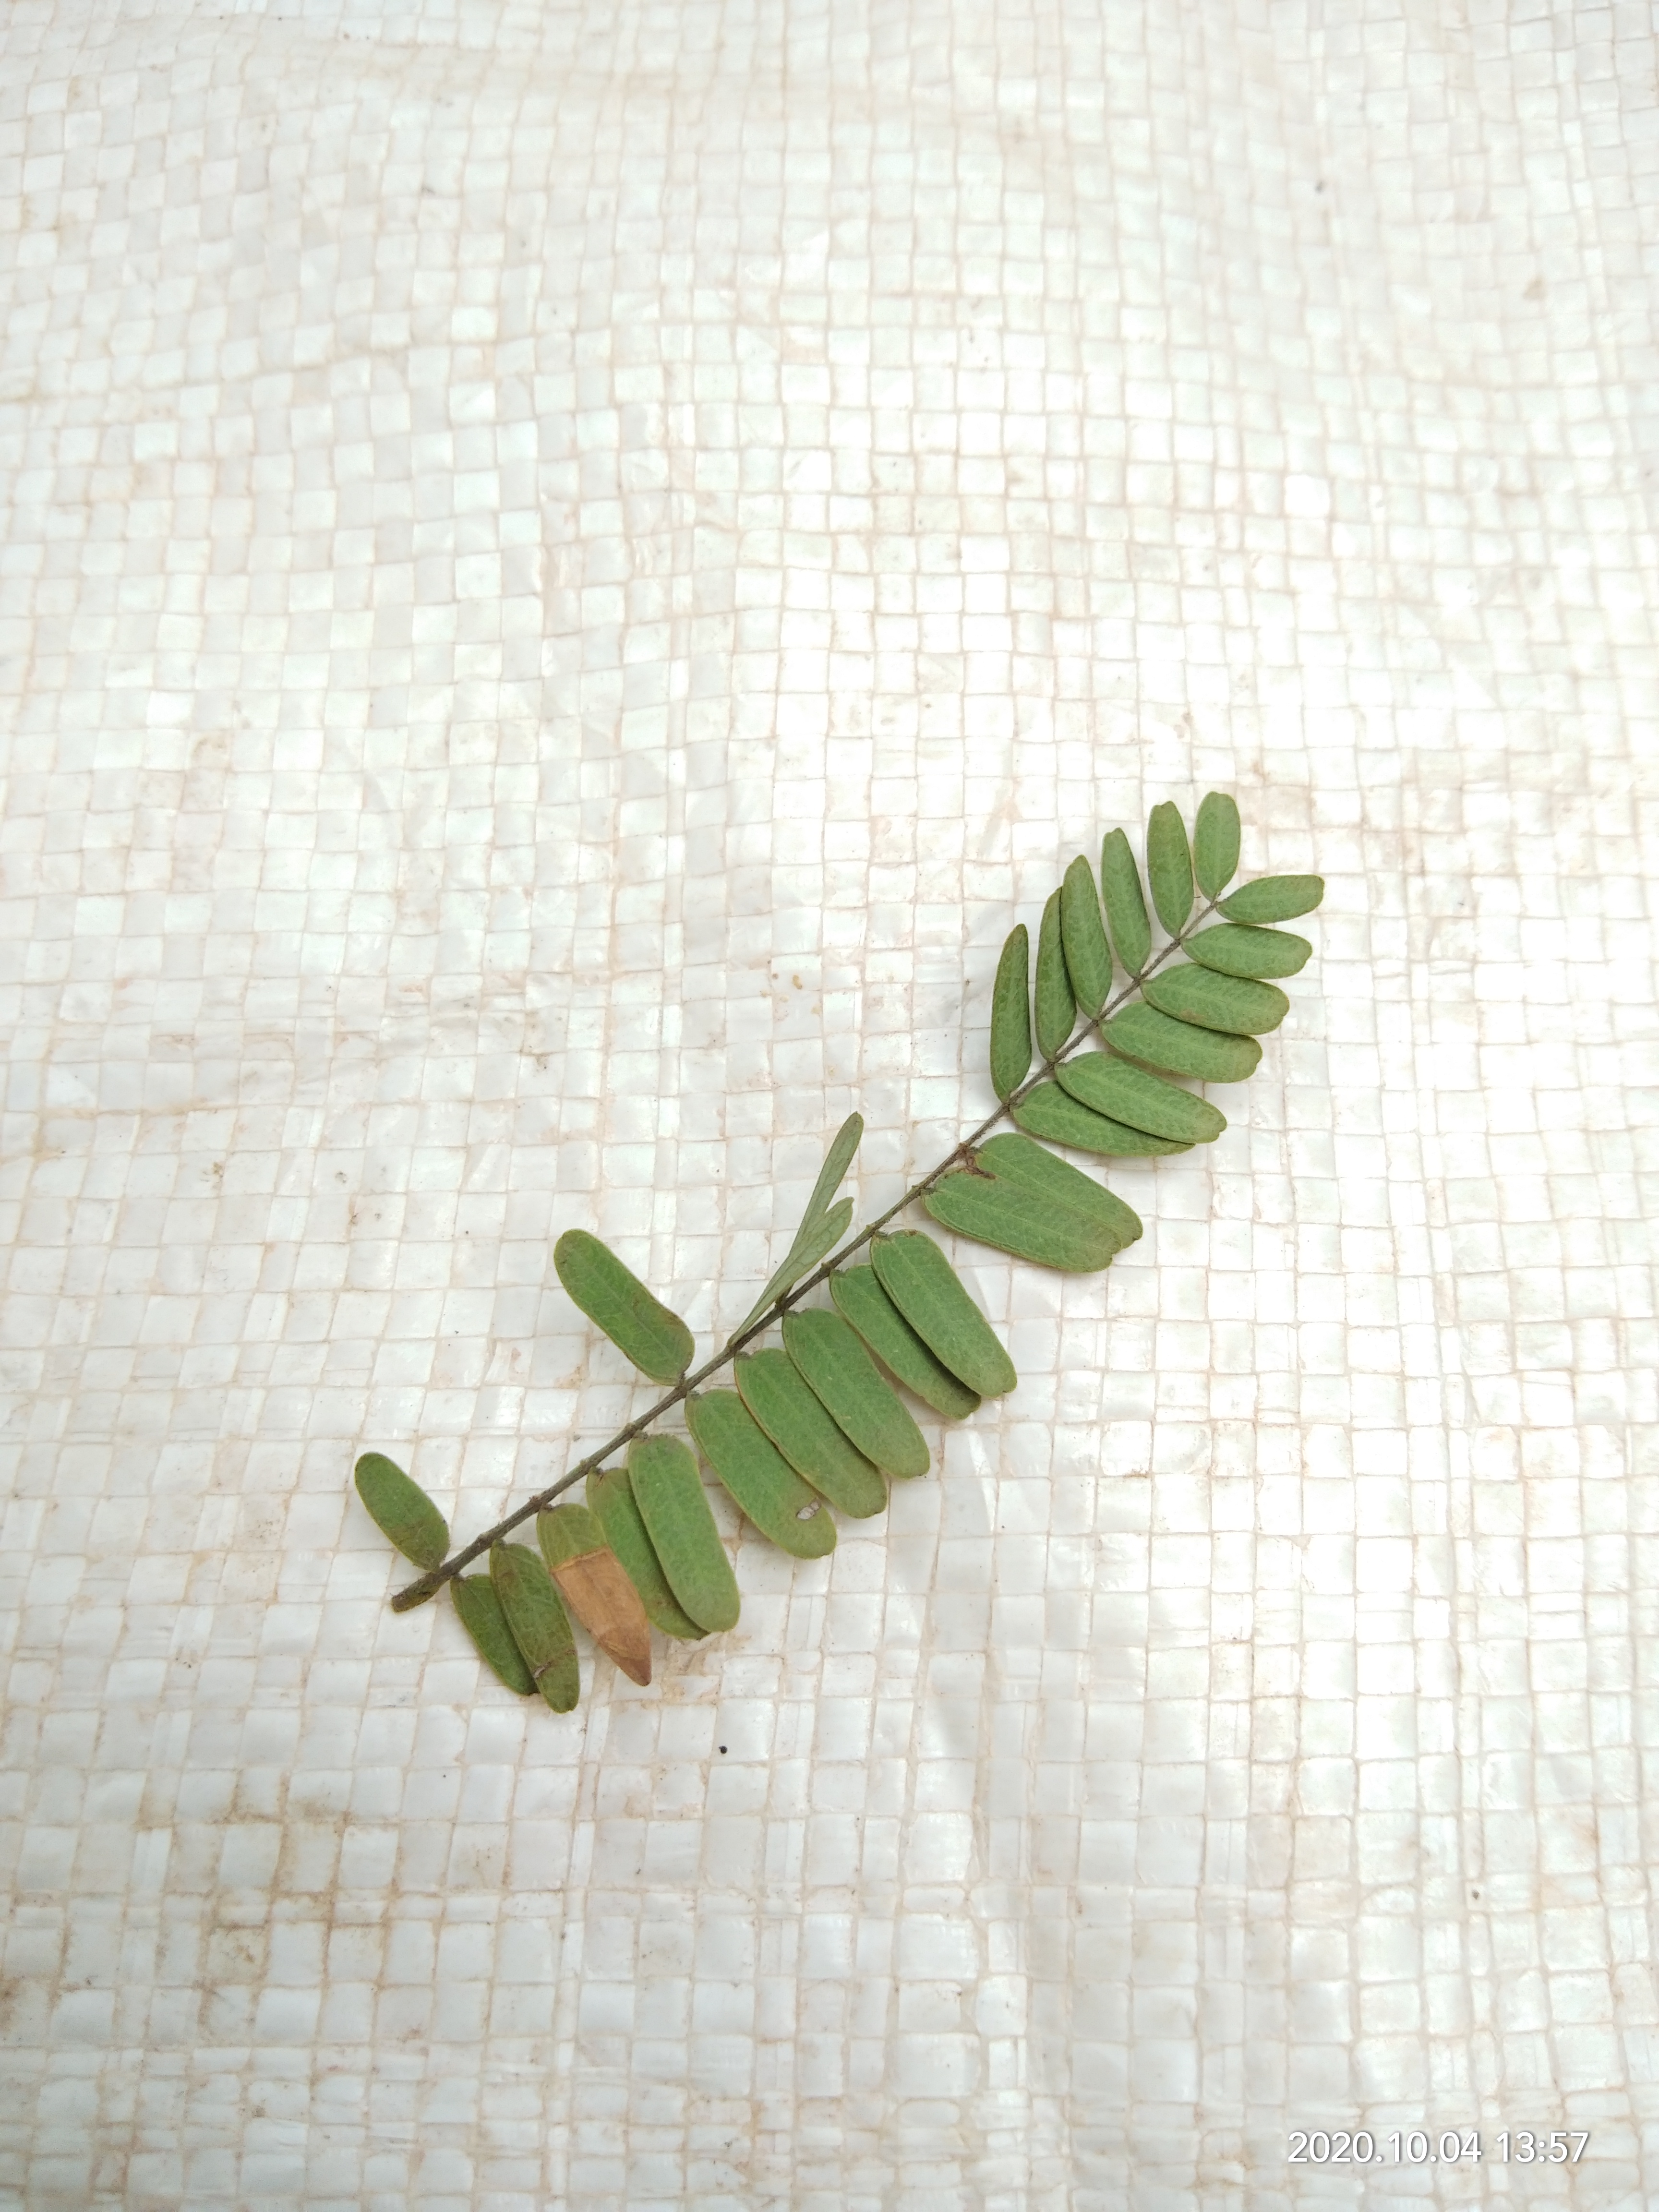
Plant: Tamarind